Francis Poulenc

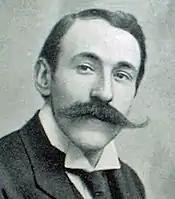
Pianist Ricardo Viñes, with whom Poulenc studied from 1914

He was a most delightful man, a bizarre hidalgo with enormous moustachios, a flat-brimmed sombrero in the purest Spanish style, and button boots which he used to rap my shins when I didn't change the pedalling enough. ... I admired him madly, because, at this time, in 1914, he was the only virtuoso who played Debussy and Ravel. That meeting with Viñes was paramount in my life: I owe him everything ... In reality it is to Viñes that I owe my fledgling efforts in music and everything I know about the piano.